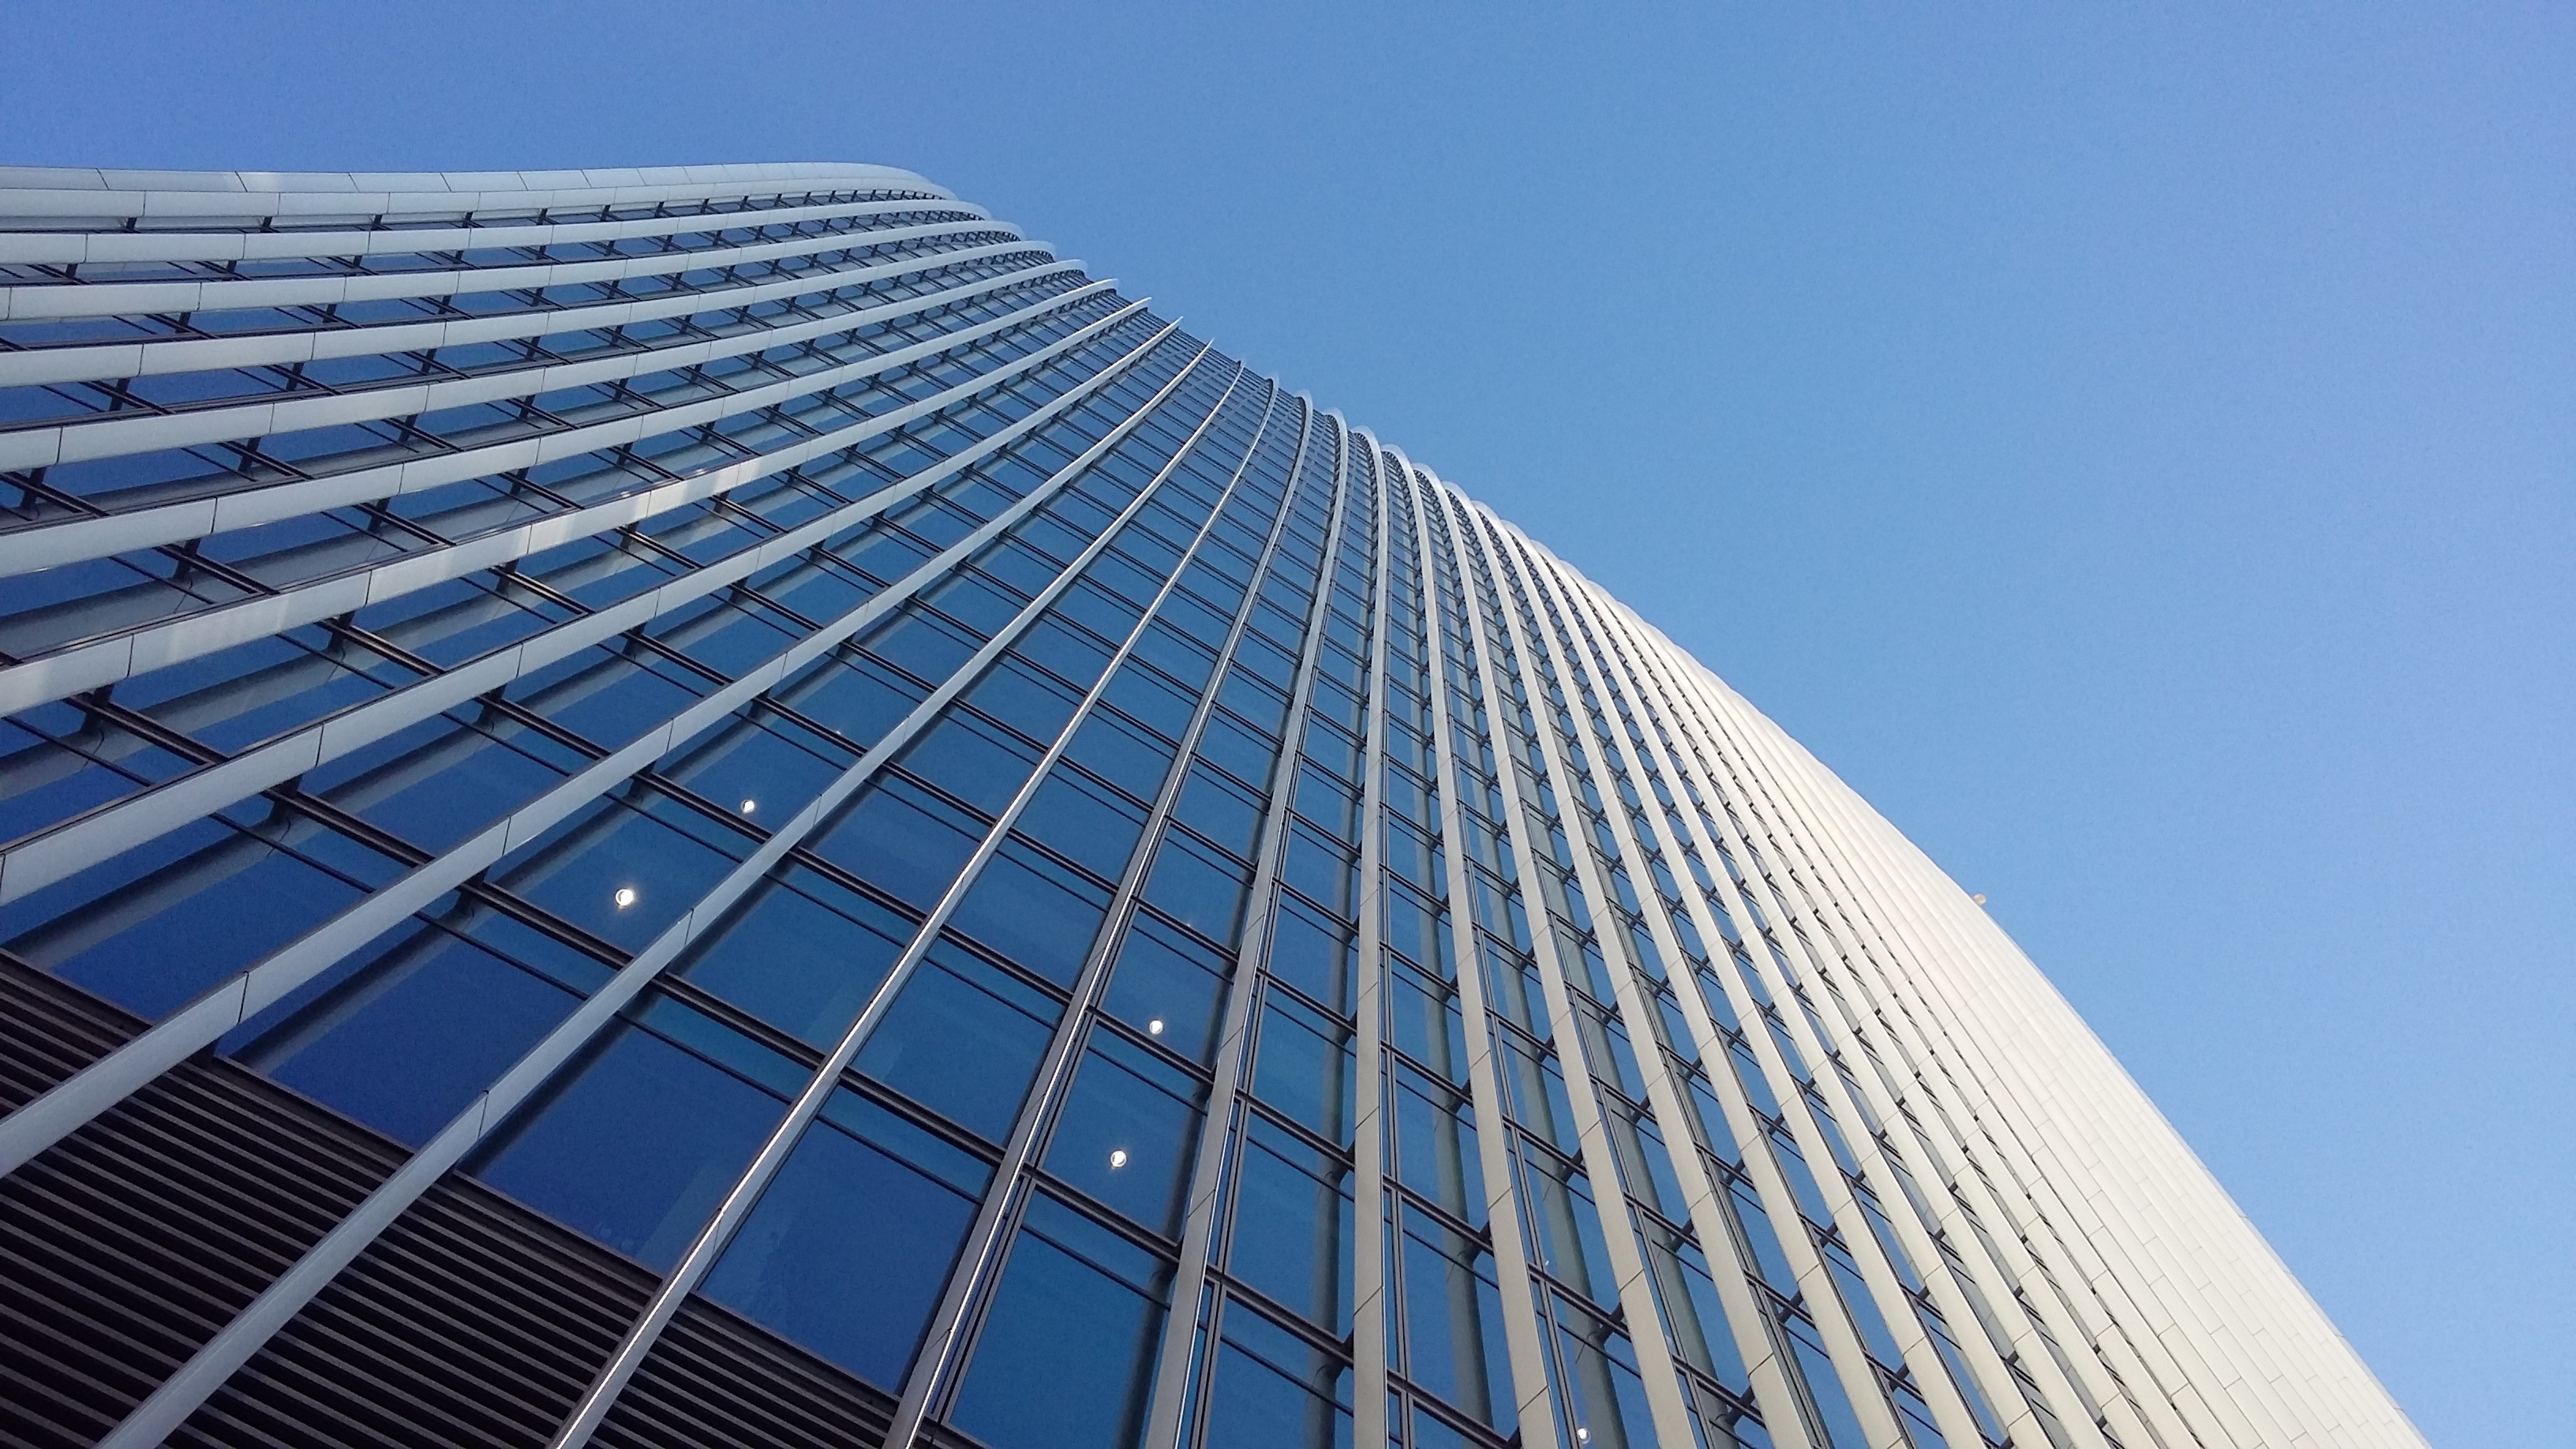
london, glass, building, modern, window, design, sky, architecture, elegant, structure, works, buildings